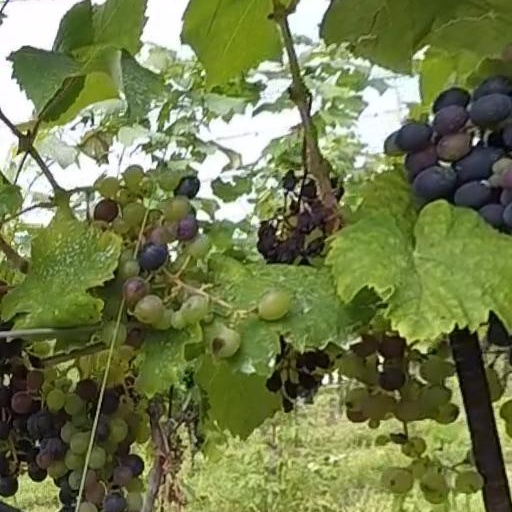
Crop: grape